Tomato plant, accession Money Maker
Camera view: vertical (180 deg); turntable rotation: 300 degrees
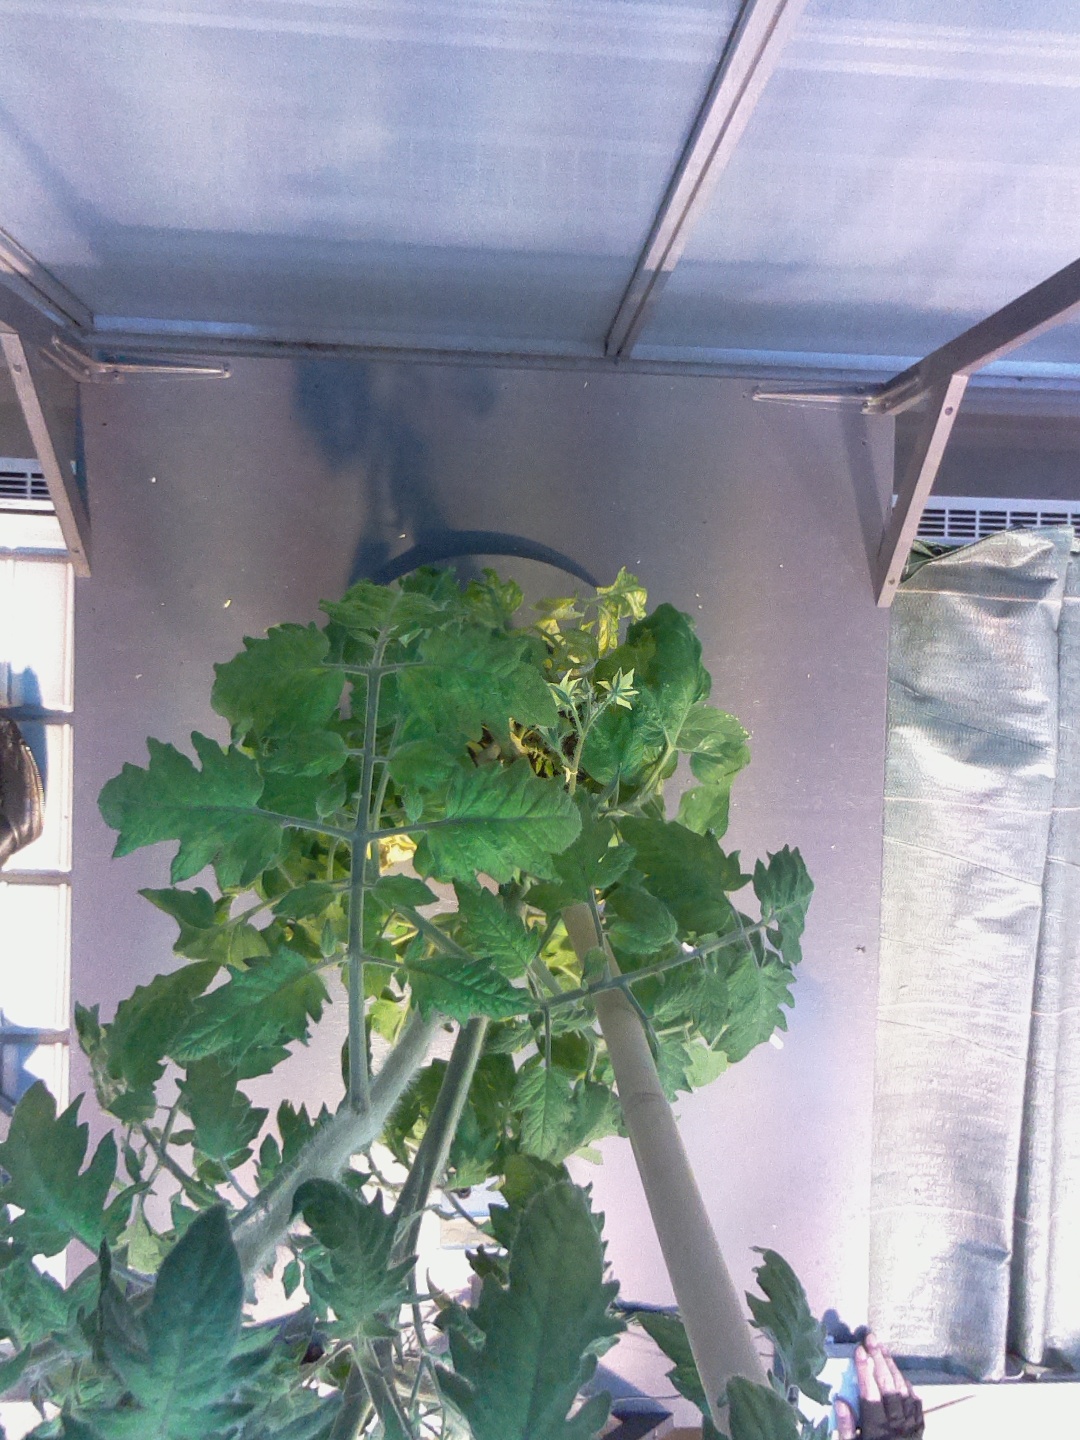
BBCH growth stage 70: Fruits at the main stem or branches visibles